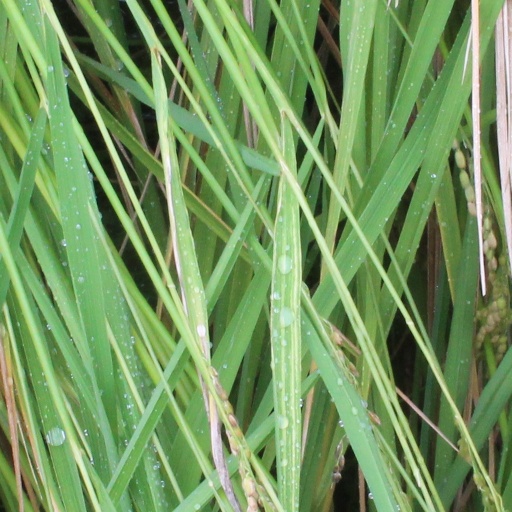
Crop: rice